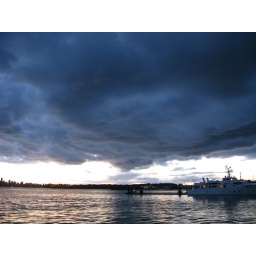
strange clouds in north van sunset